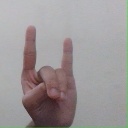
अक्षर: श